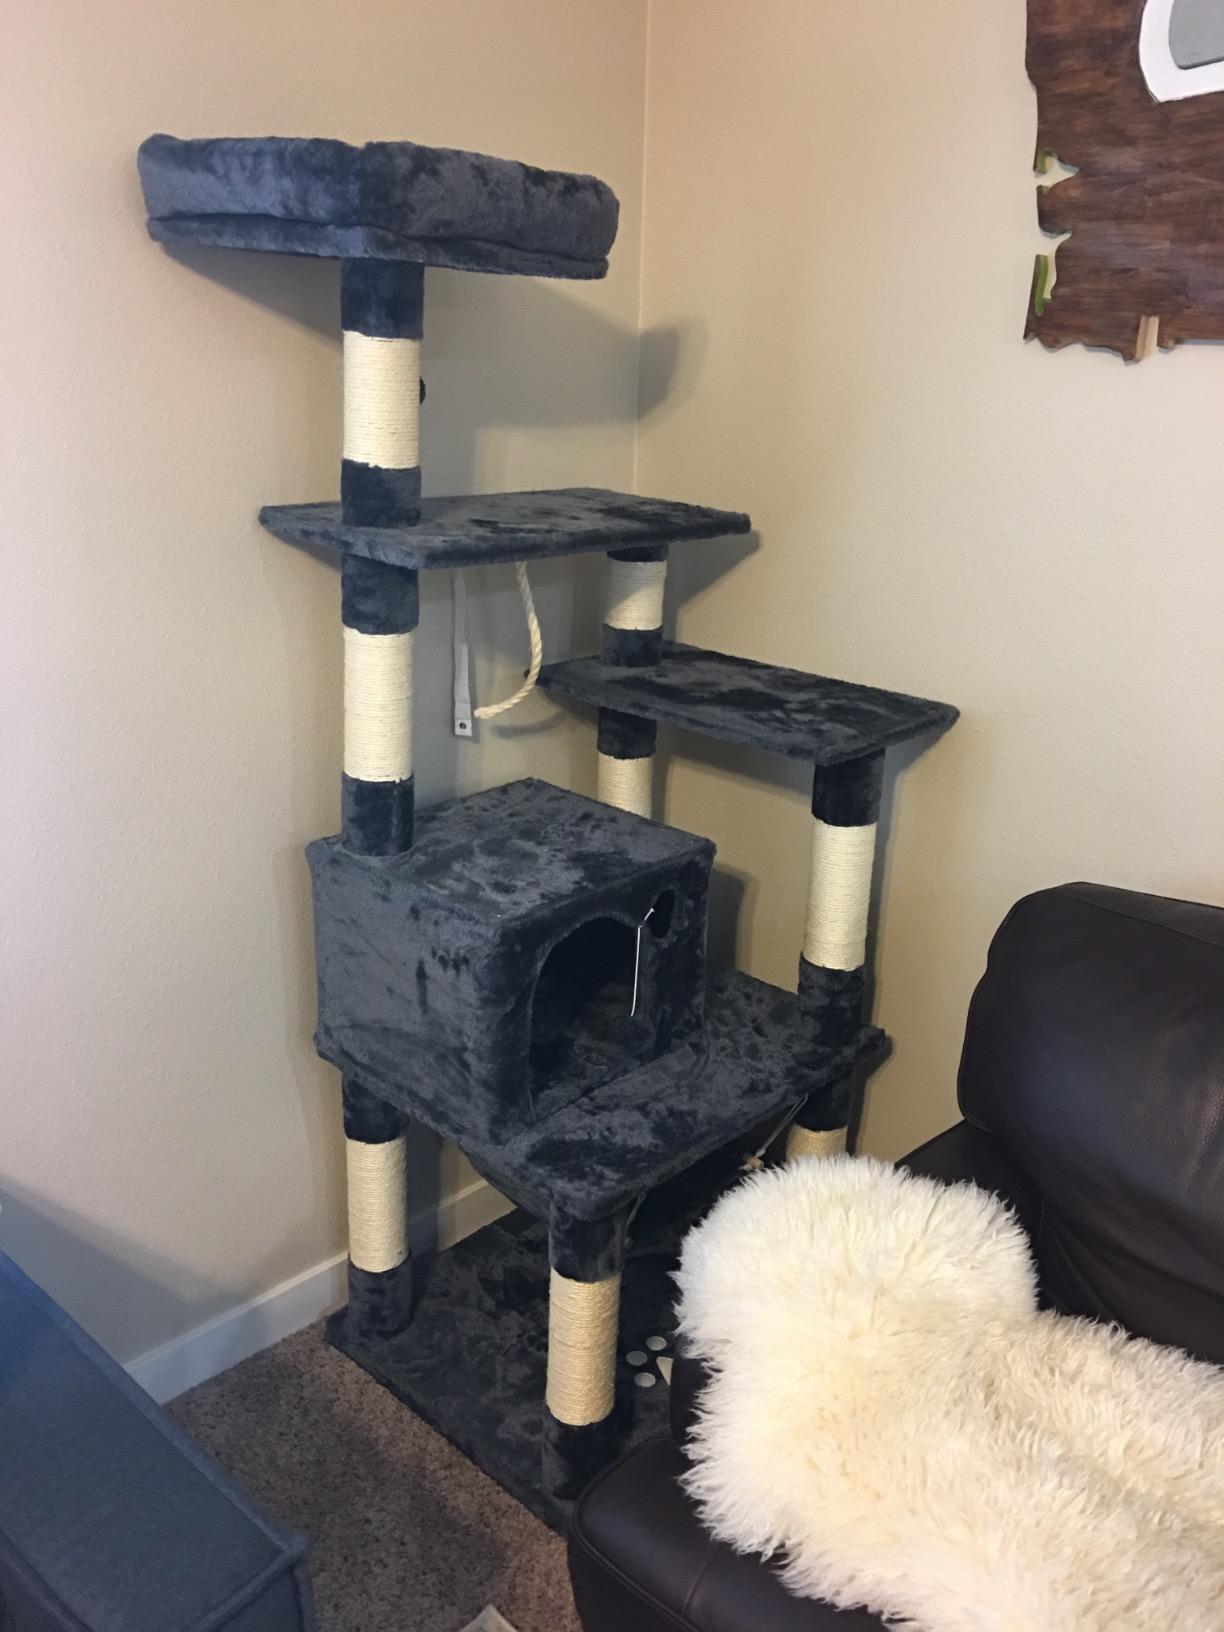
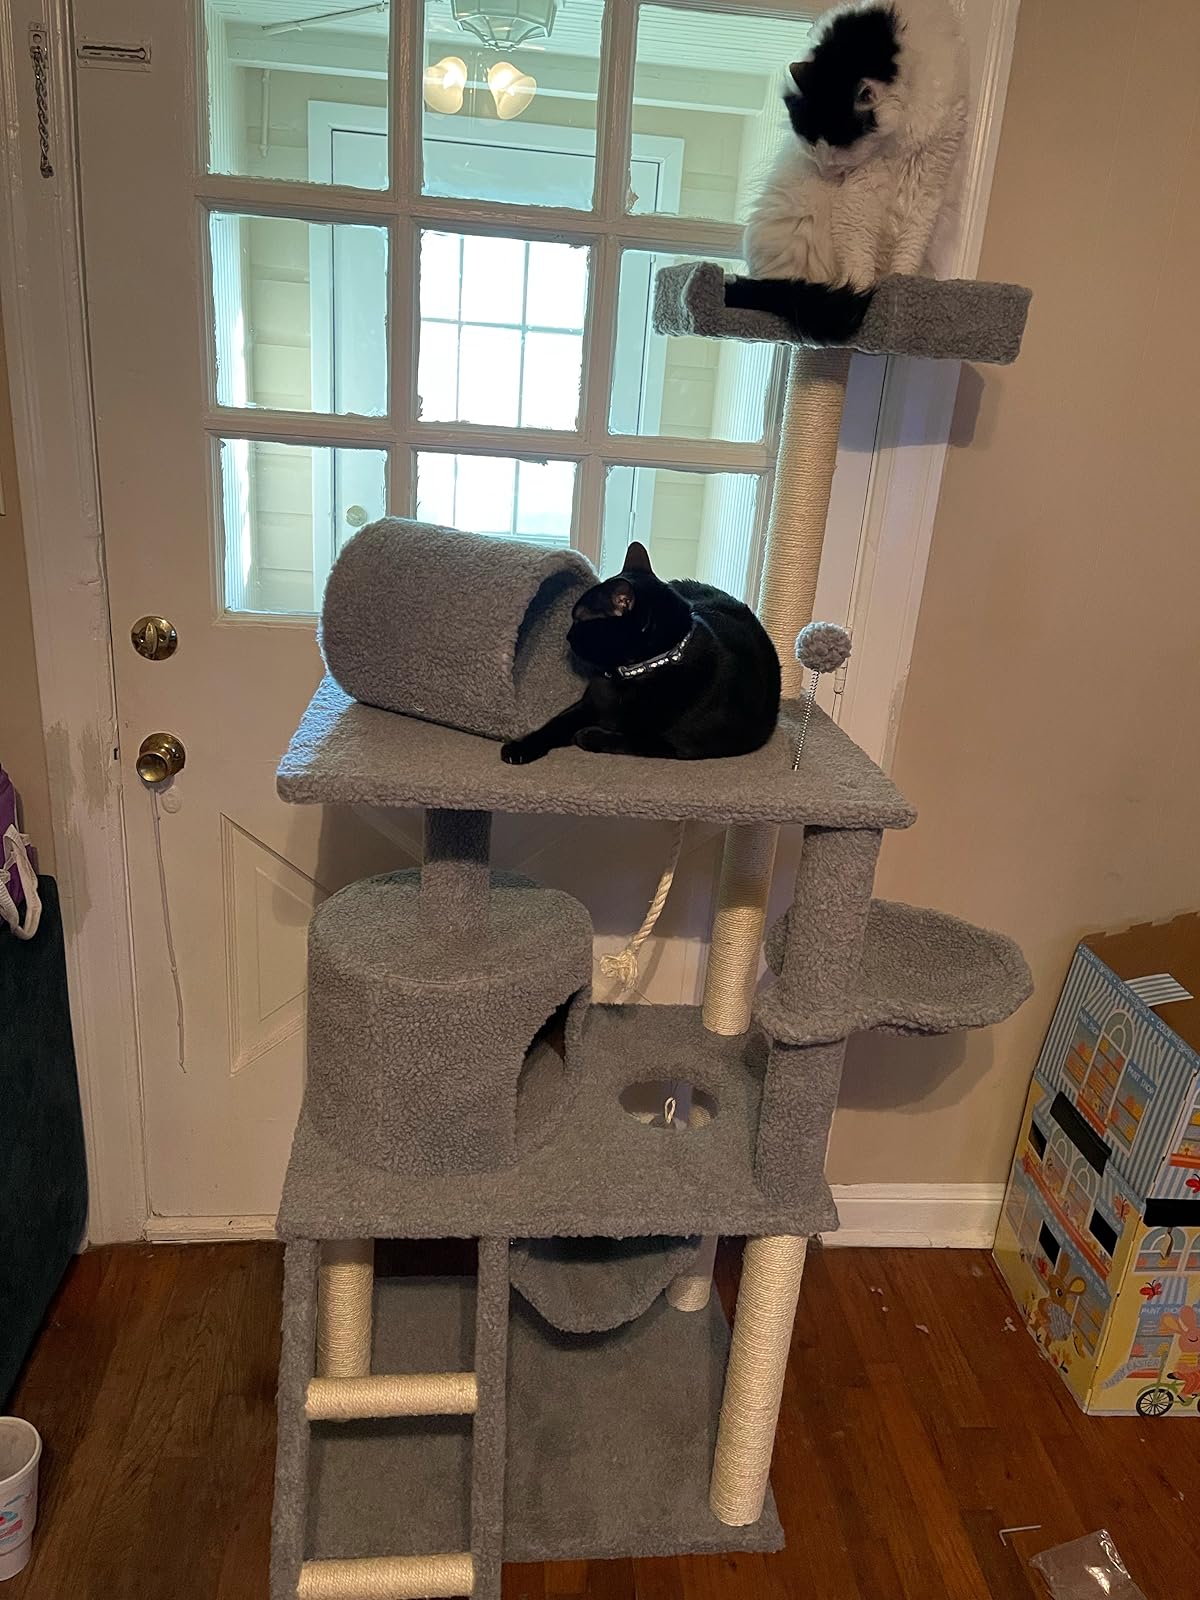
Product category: items_cat tree
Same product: no